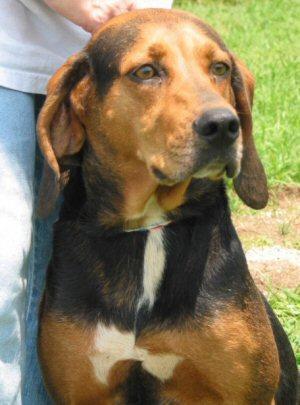
Walker_hound